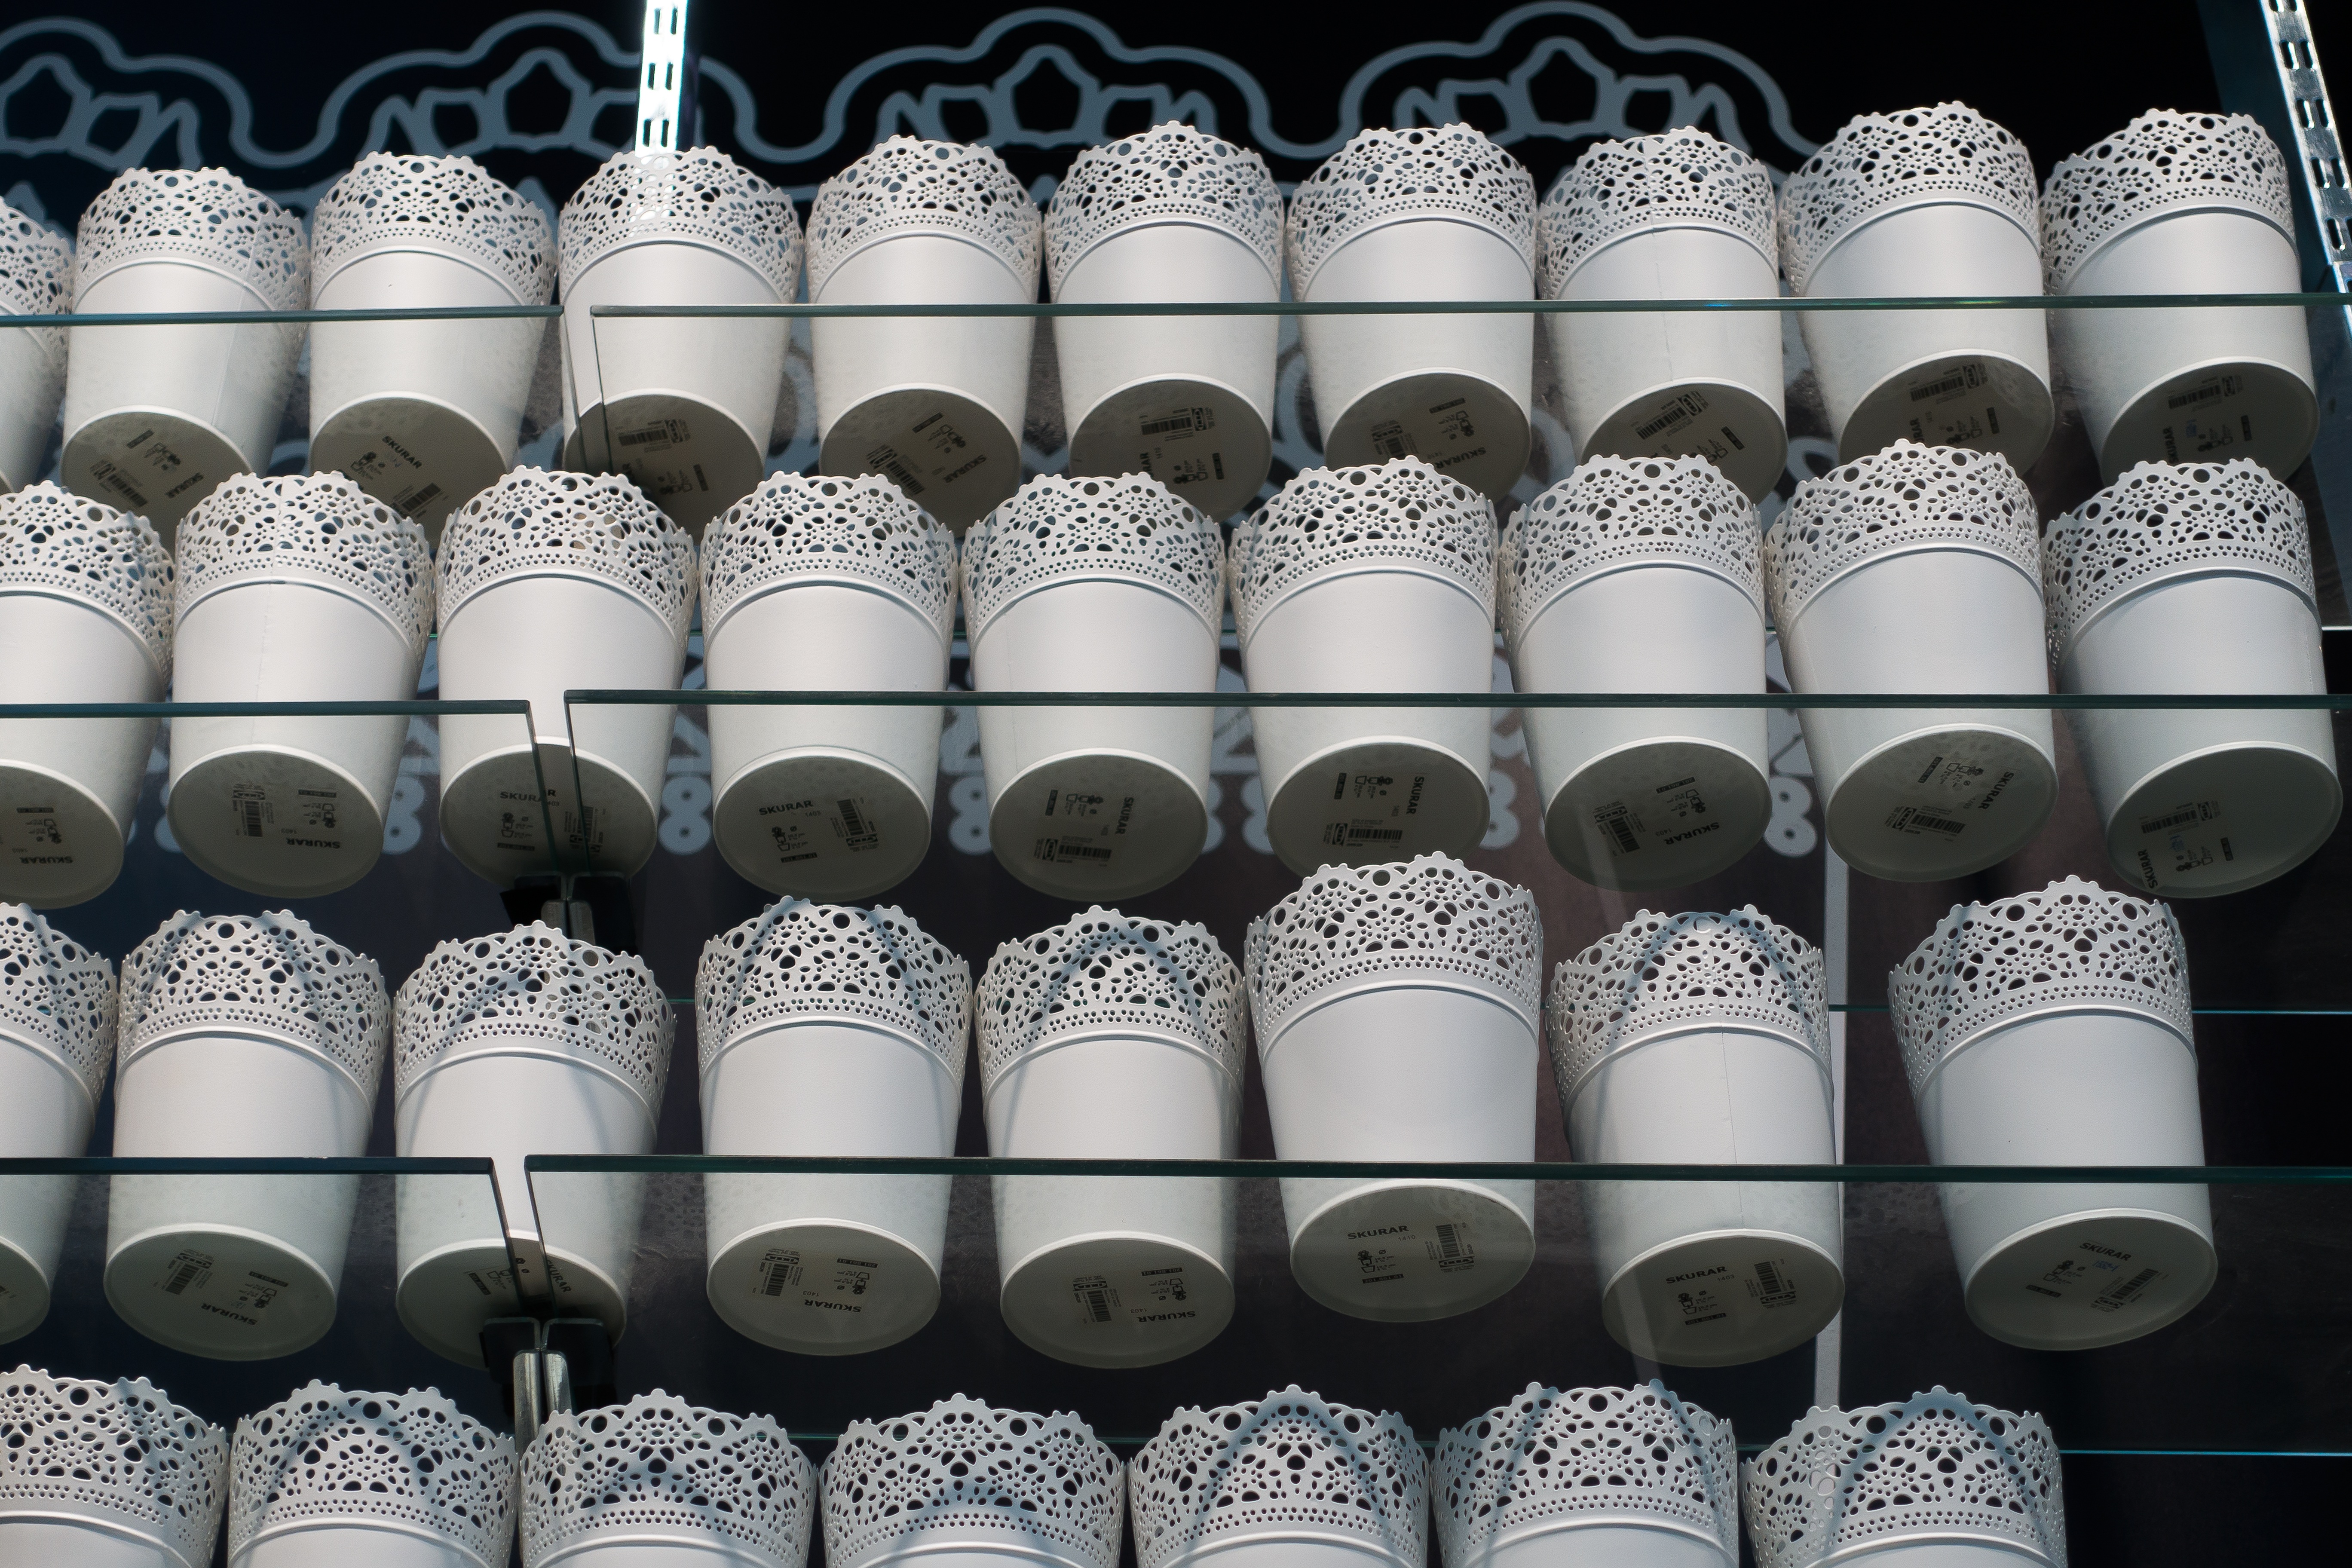
black and white, white, glass, pattern, curtain, shelf, interior design, product, design, audio, ikea, flowerpot, presentation, purchasing, audio equipment, monochrome photography, man made object, glass shelf, presentation of goods, furniture store, window covering, window treatment